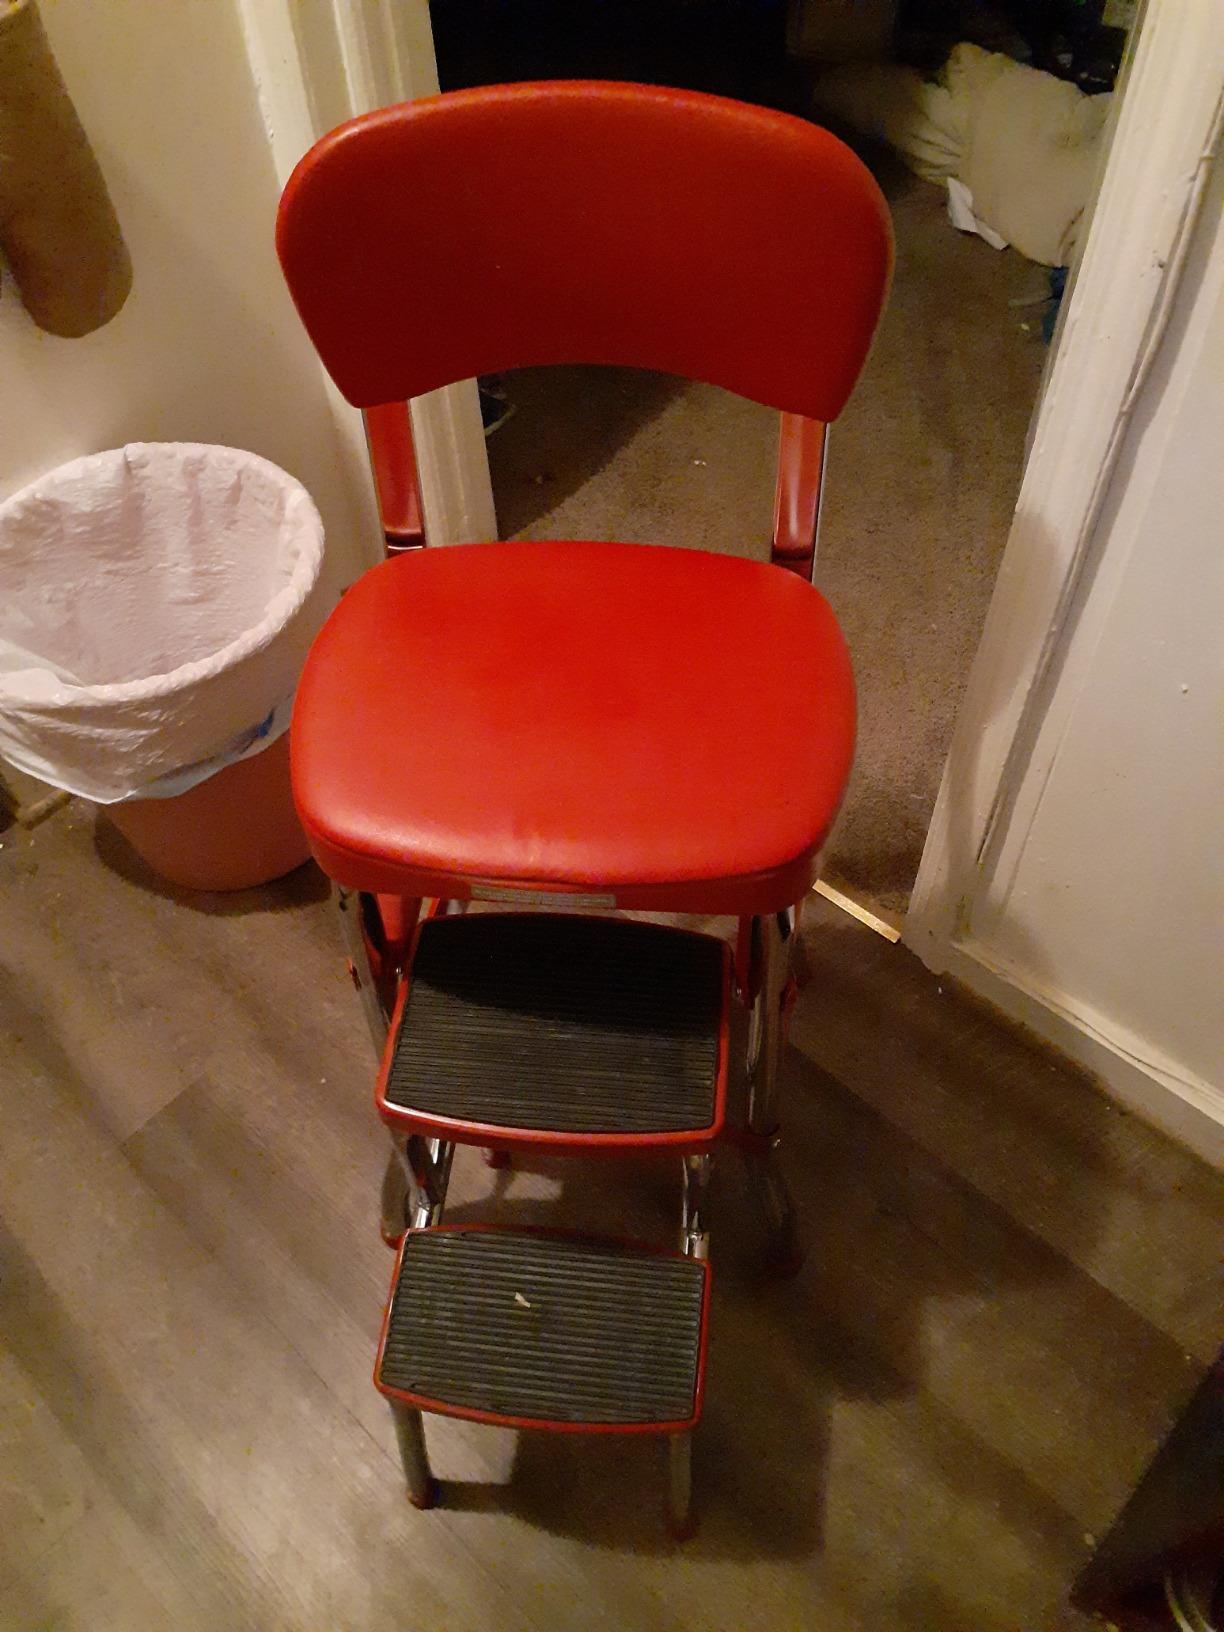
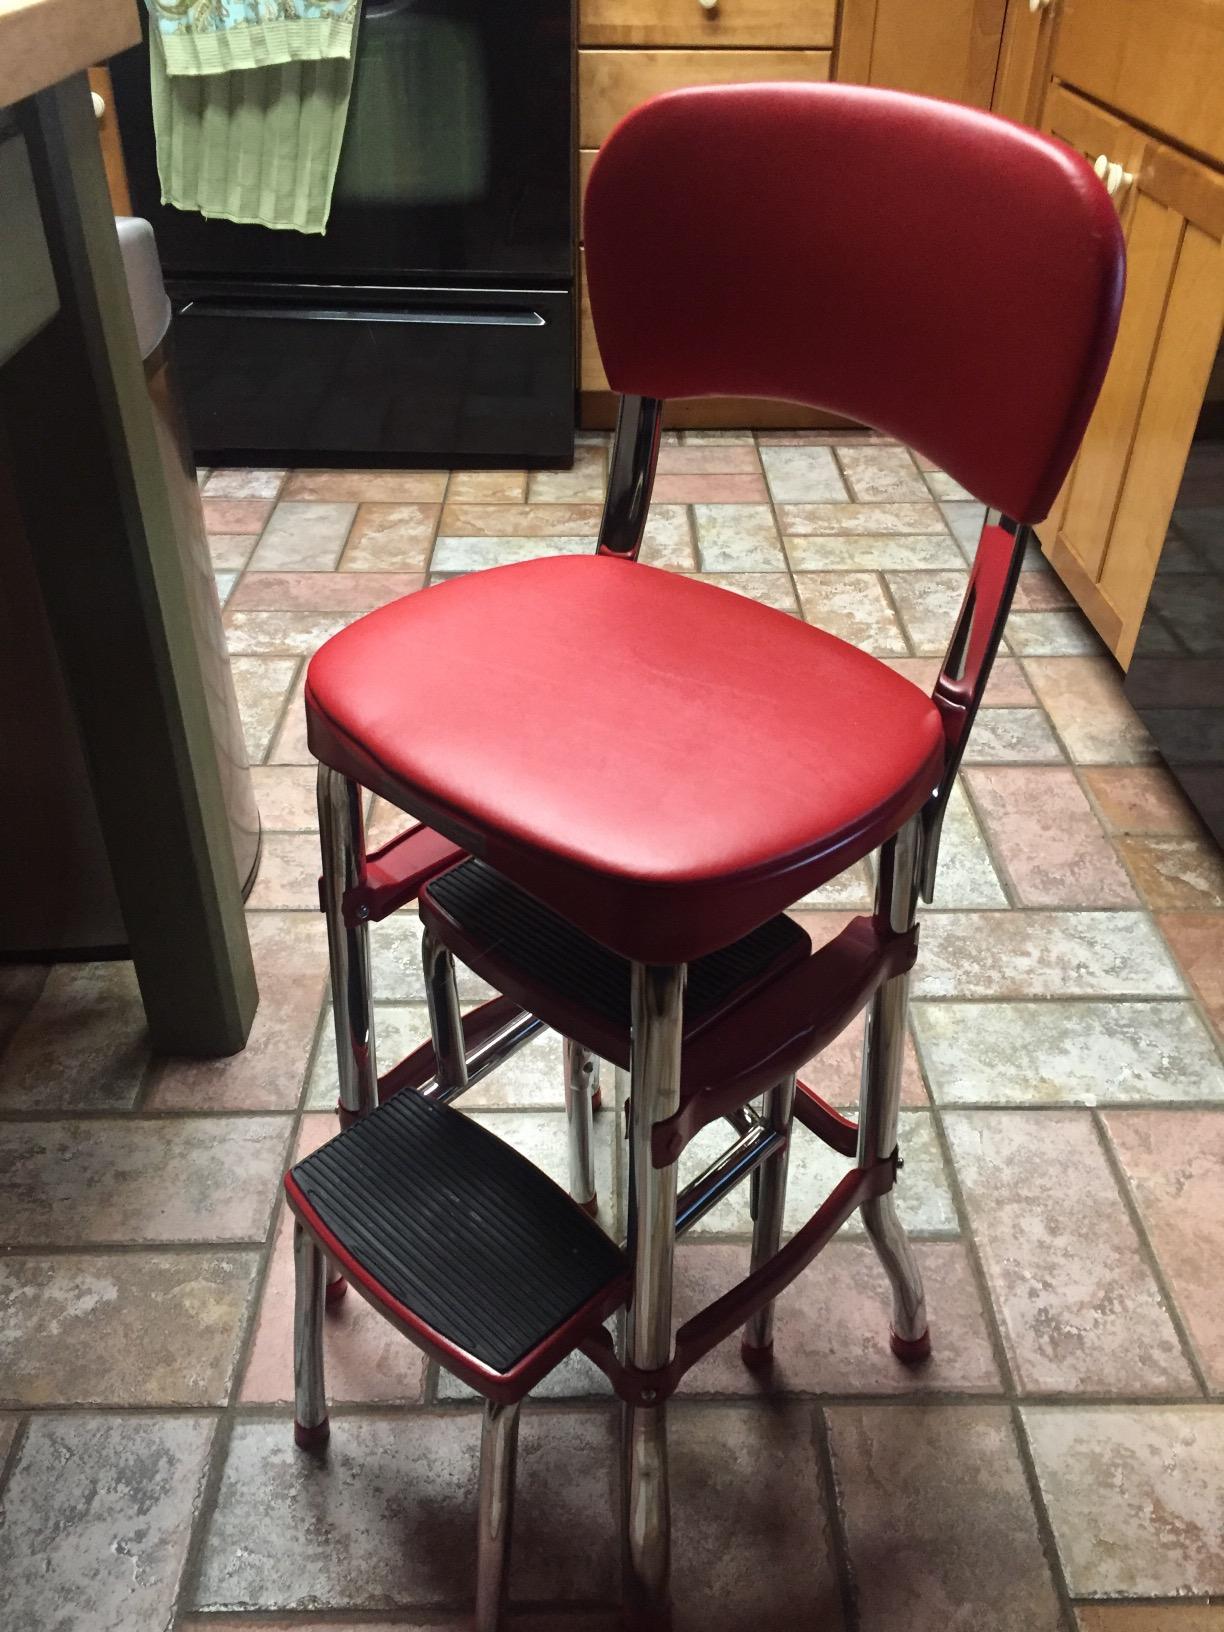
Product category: items_chair
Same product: yes